Comeng (train)

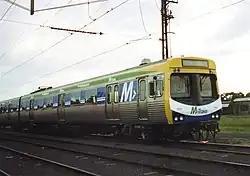
An M>Train liveried Comeng 477M as delivered after refurbishment by EDi Rail. The brand went defunct in 2004, leaving Connex to take over all Comeng operations.

Both sets had CCTV and emergency assistance panels introduced and installed as part of the refurbishment program.